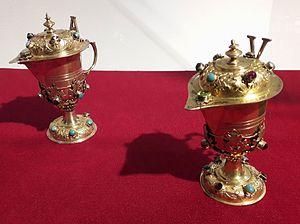
Les burettes sont deux flacons utilisés pour la célébration de l'Eucharistie dans la liturgie catholique. Généralement placés sur un plateau, l'un contient le vin qui servira durant la consécration, et l'autre de l'eau. Si les burettes ne sont pas de verre, un signe extérieur doit permettre de les distinguer l'une de l'autre. Elles ne reçoivent aucune bénédiction particulière.